Ma Liuming

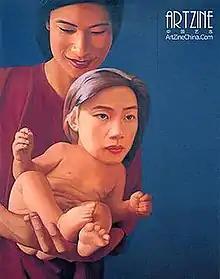
Oil Painting

Most of Ma Liuming's oil paintings are all about Fen-Ma Liuming. In the canvases, Fen-Ma Liuming was portrayed as an infant with big head and fat baby hands. After Ma stopped his performance, he started a new series of works. In Ma's new works, a contorted human being appears against a dark color background. Concerning this series of painting, Ma explained: "When my son opened his eyes at the very first time, if he saw my paintings, this is what he would have seen."